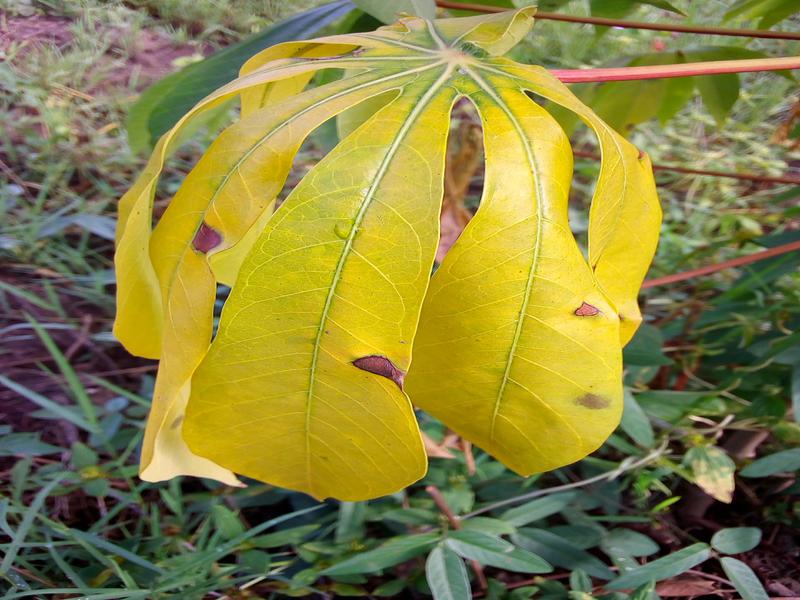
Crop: cassava
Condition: bacterial_blight